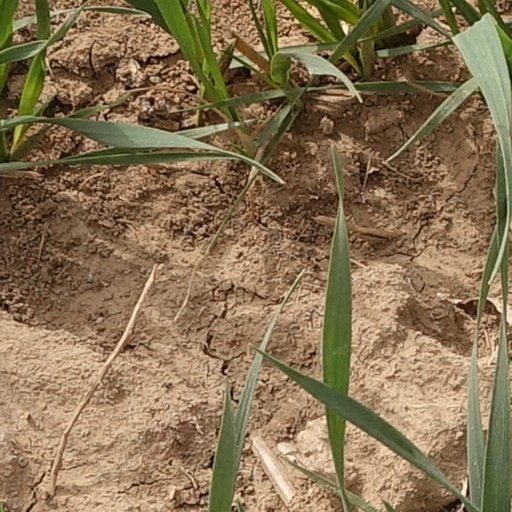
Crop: wheat